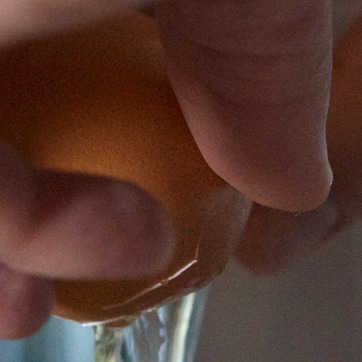
Material: food